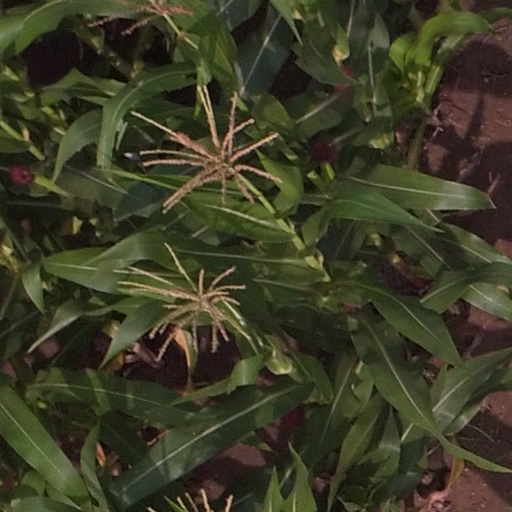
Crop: maize; corn